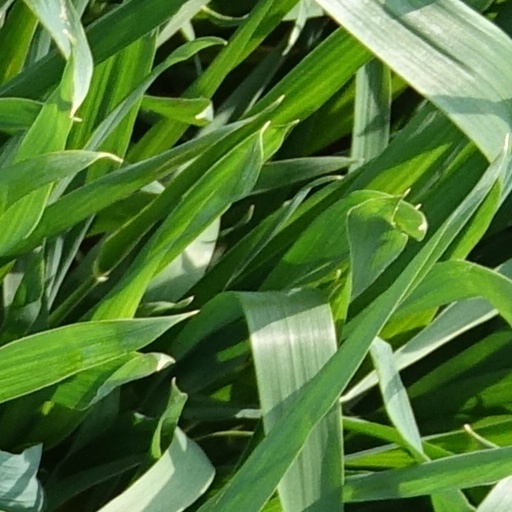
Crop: wheat